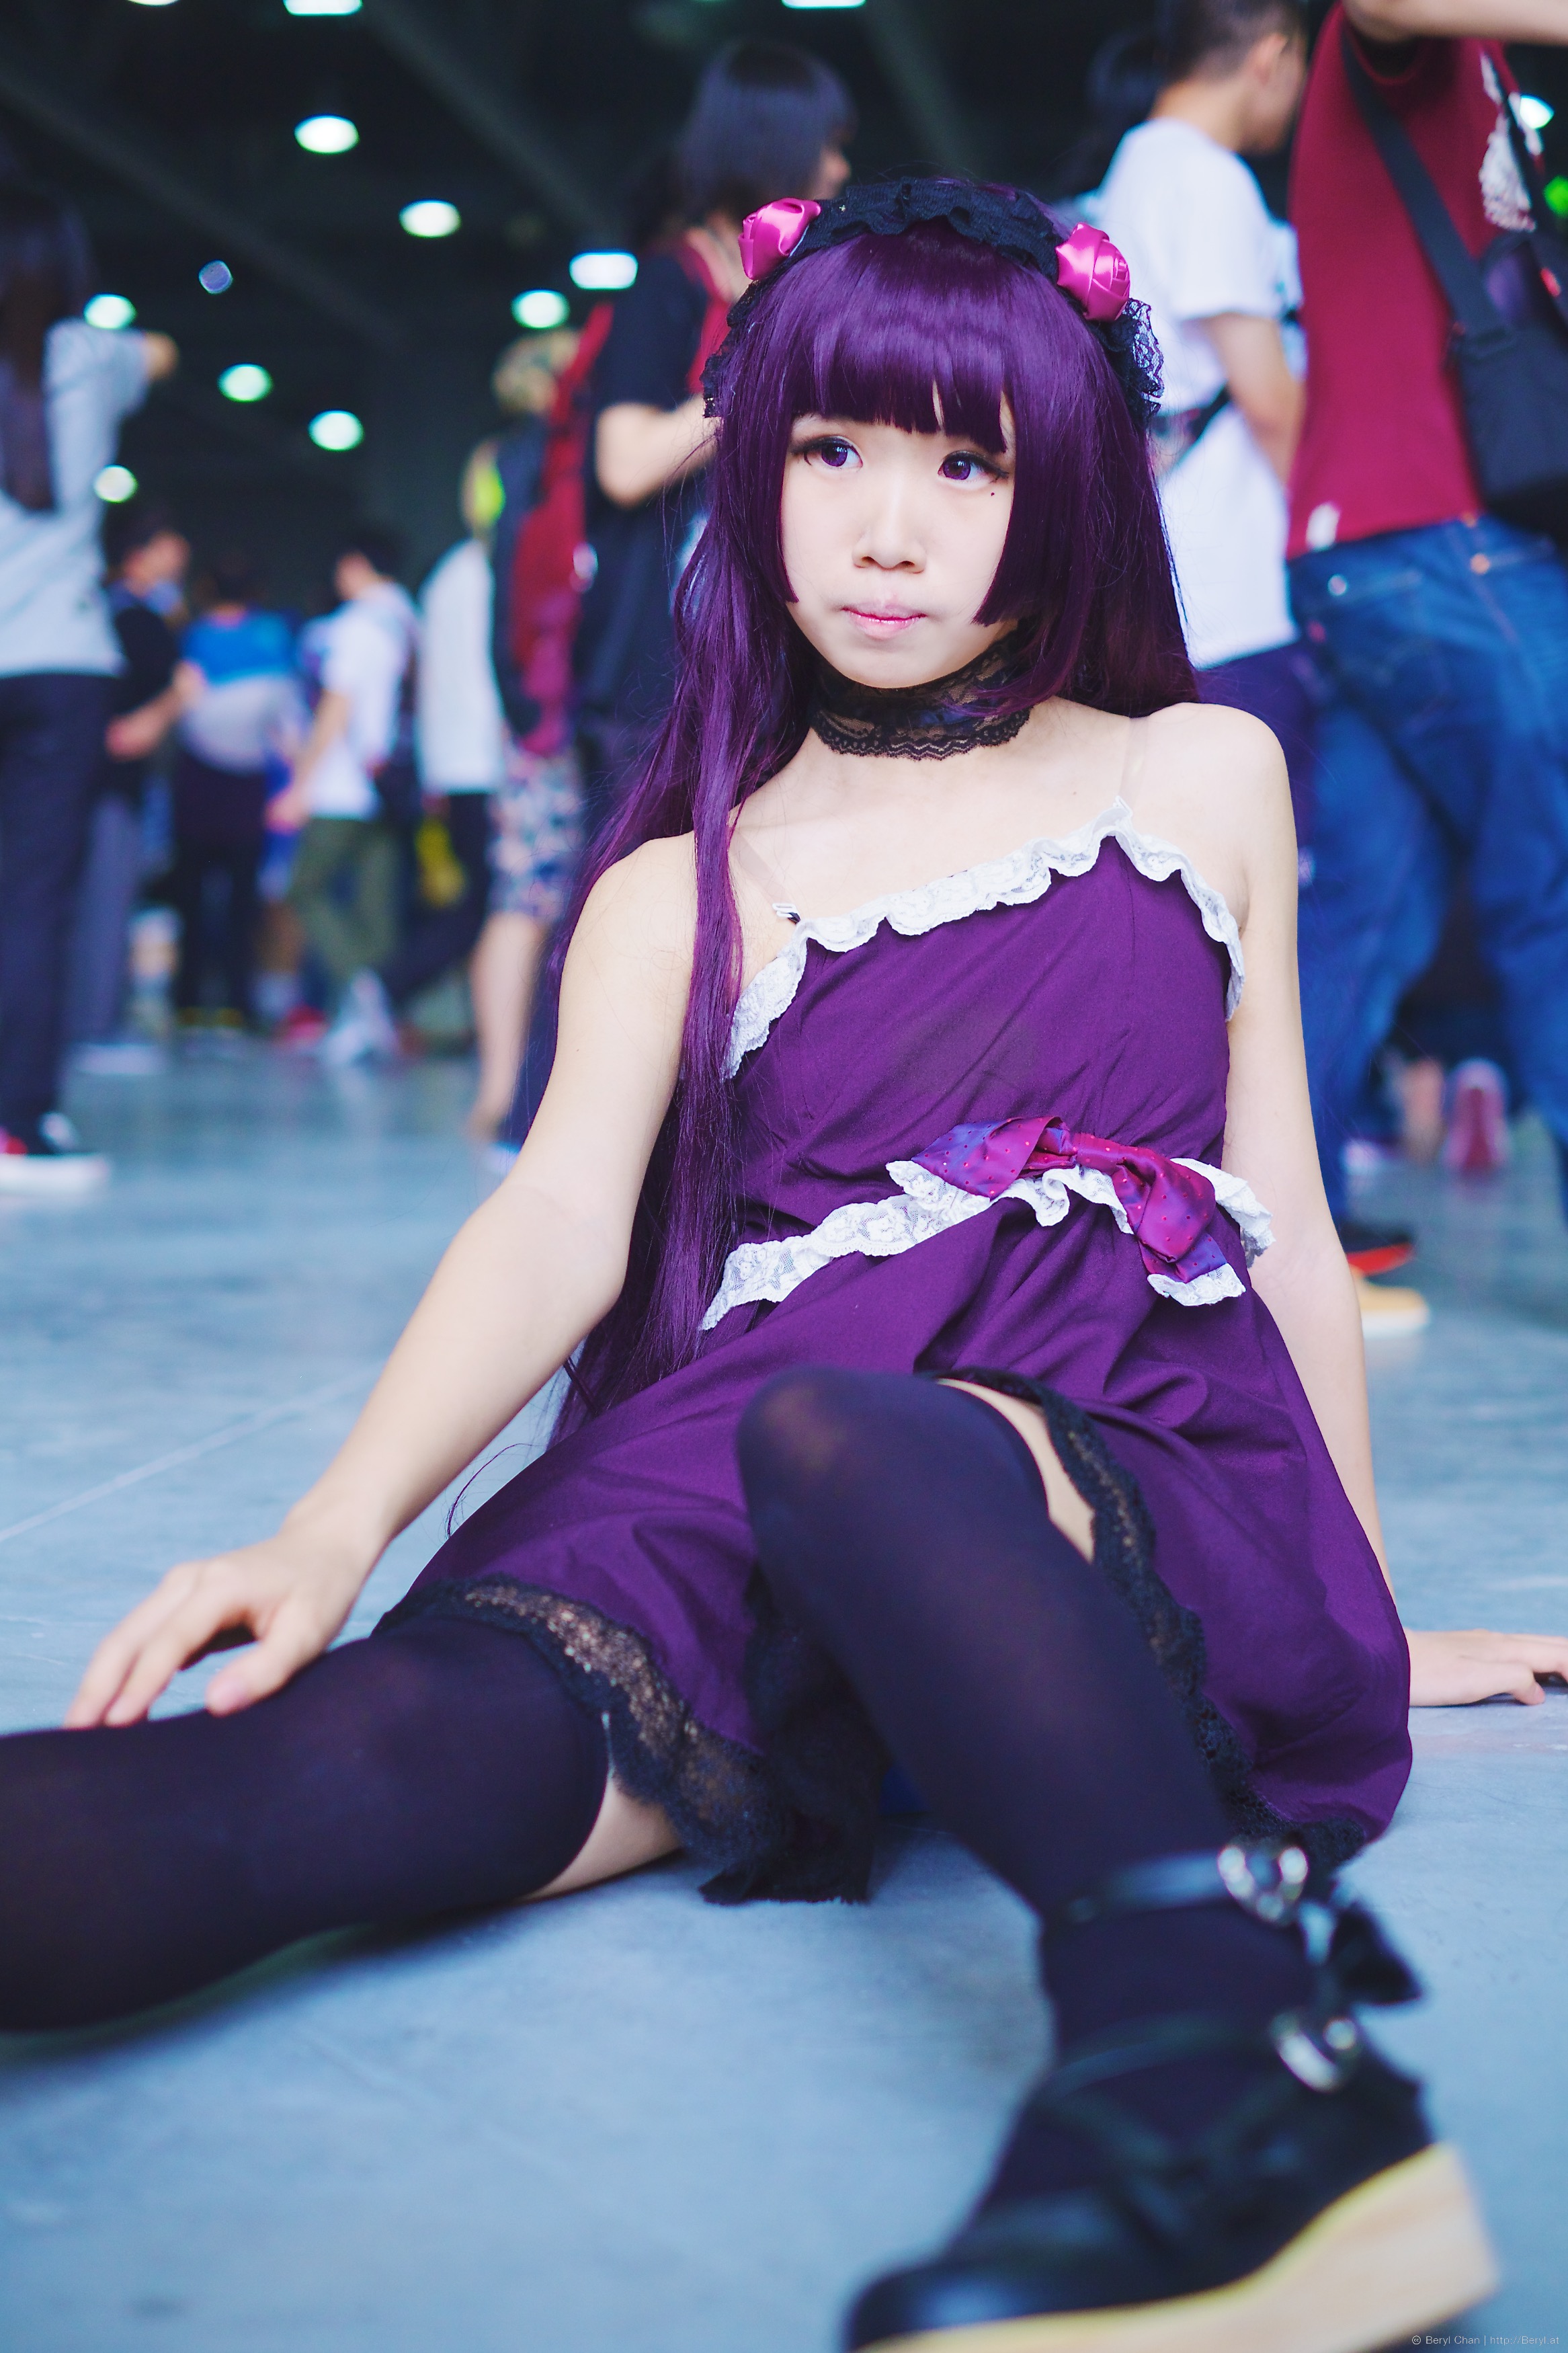
cold, bokeh, blur, girl, cute, fujifilm, portrait, model, colourful, clothing, lady, face, cosplay, 35mm, canton, soft, costume, china, anime, comiccon, mirrorless, finetuning, xe1